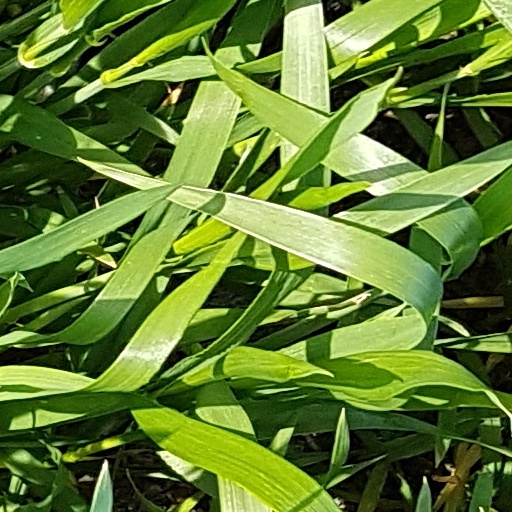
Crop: wheat